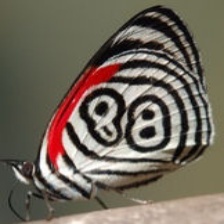
Species: AN 88